Arts and entertainment in Camden, New Jersey

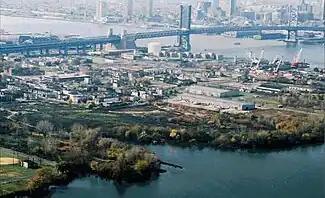
The Camden Waterfront is known for hosting numerous concerts, festivals, and other events. Additionally, it is also home to the Adventure Aquarium and many shipyards.

Other businesses include the Camden County Historical Society, which has documented every event in town, and the Heart of Camden, known as the city's landmark that has hosted many festivities. They even helped provide townspeople a place for them to spend their time with their friends and families.